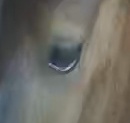
Face region: eyes (orbital_tightening_and_eye_area)
Pain indicator: not_present